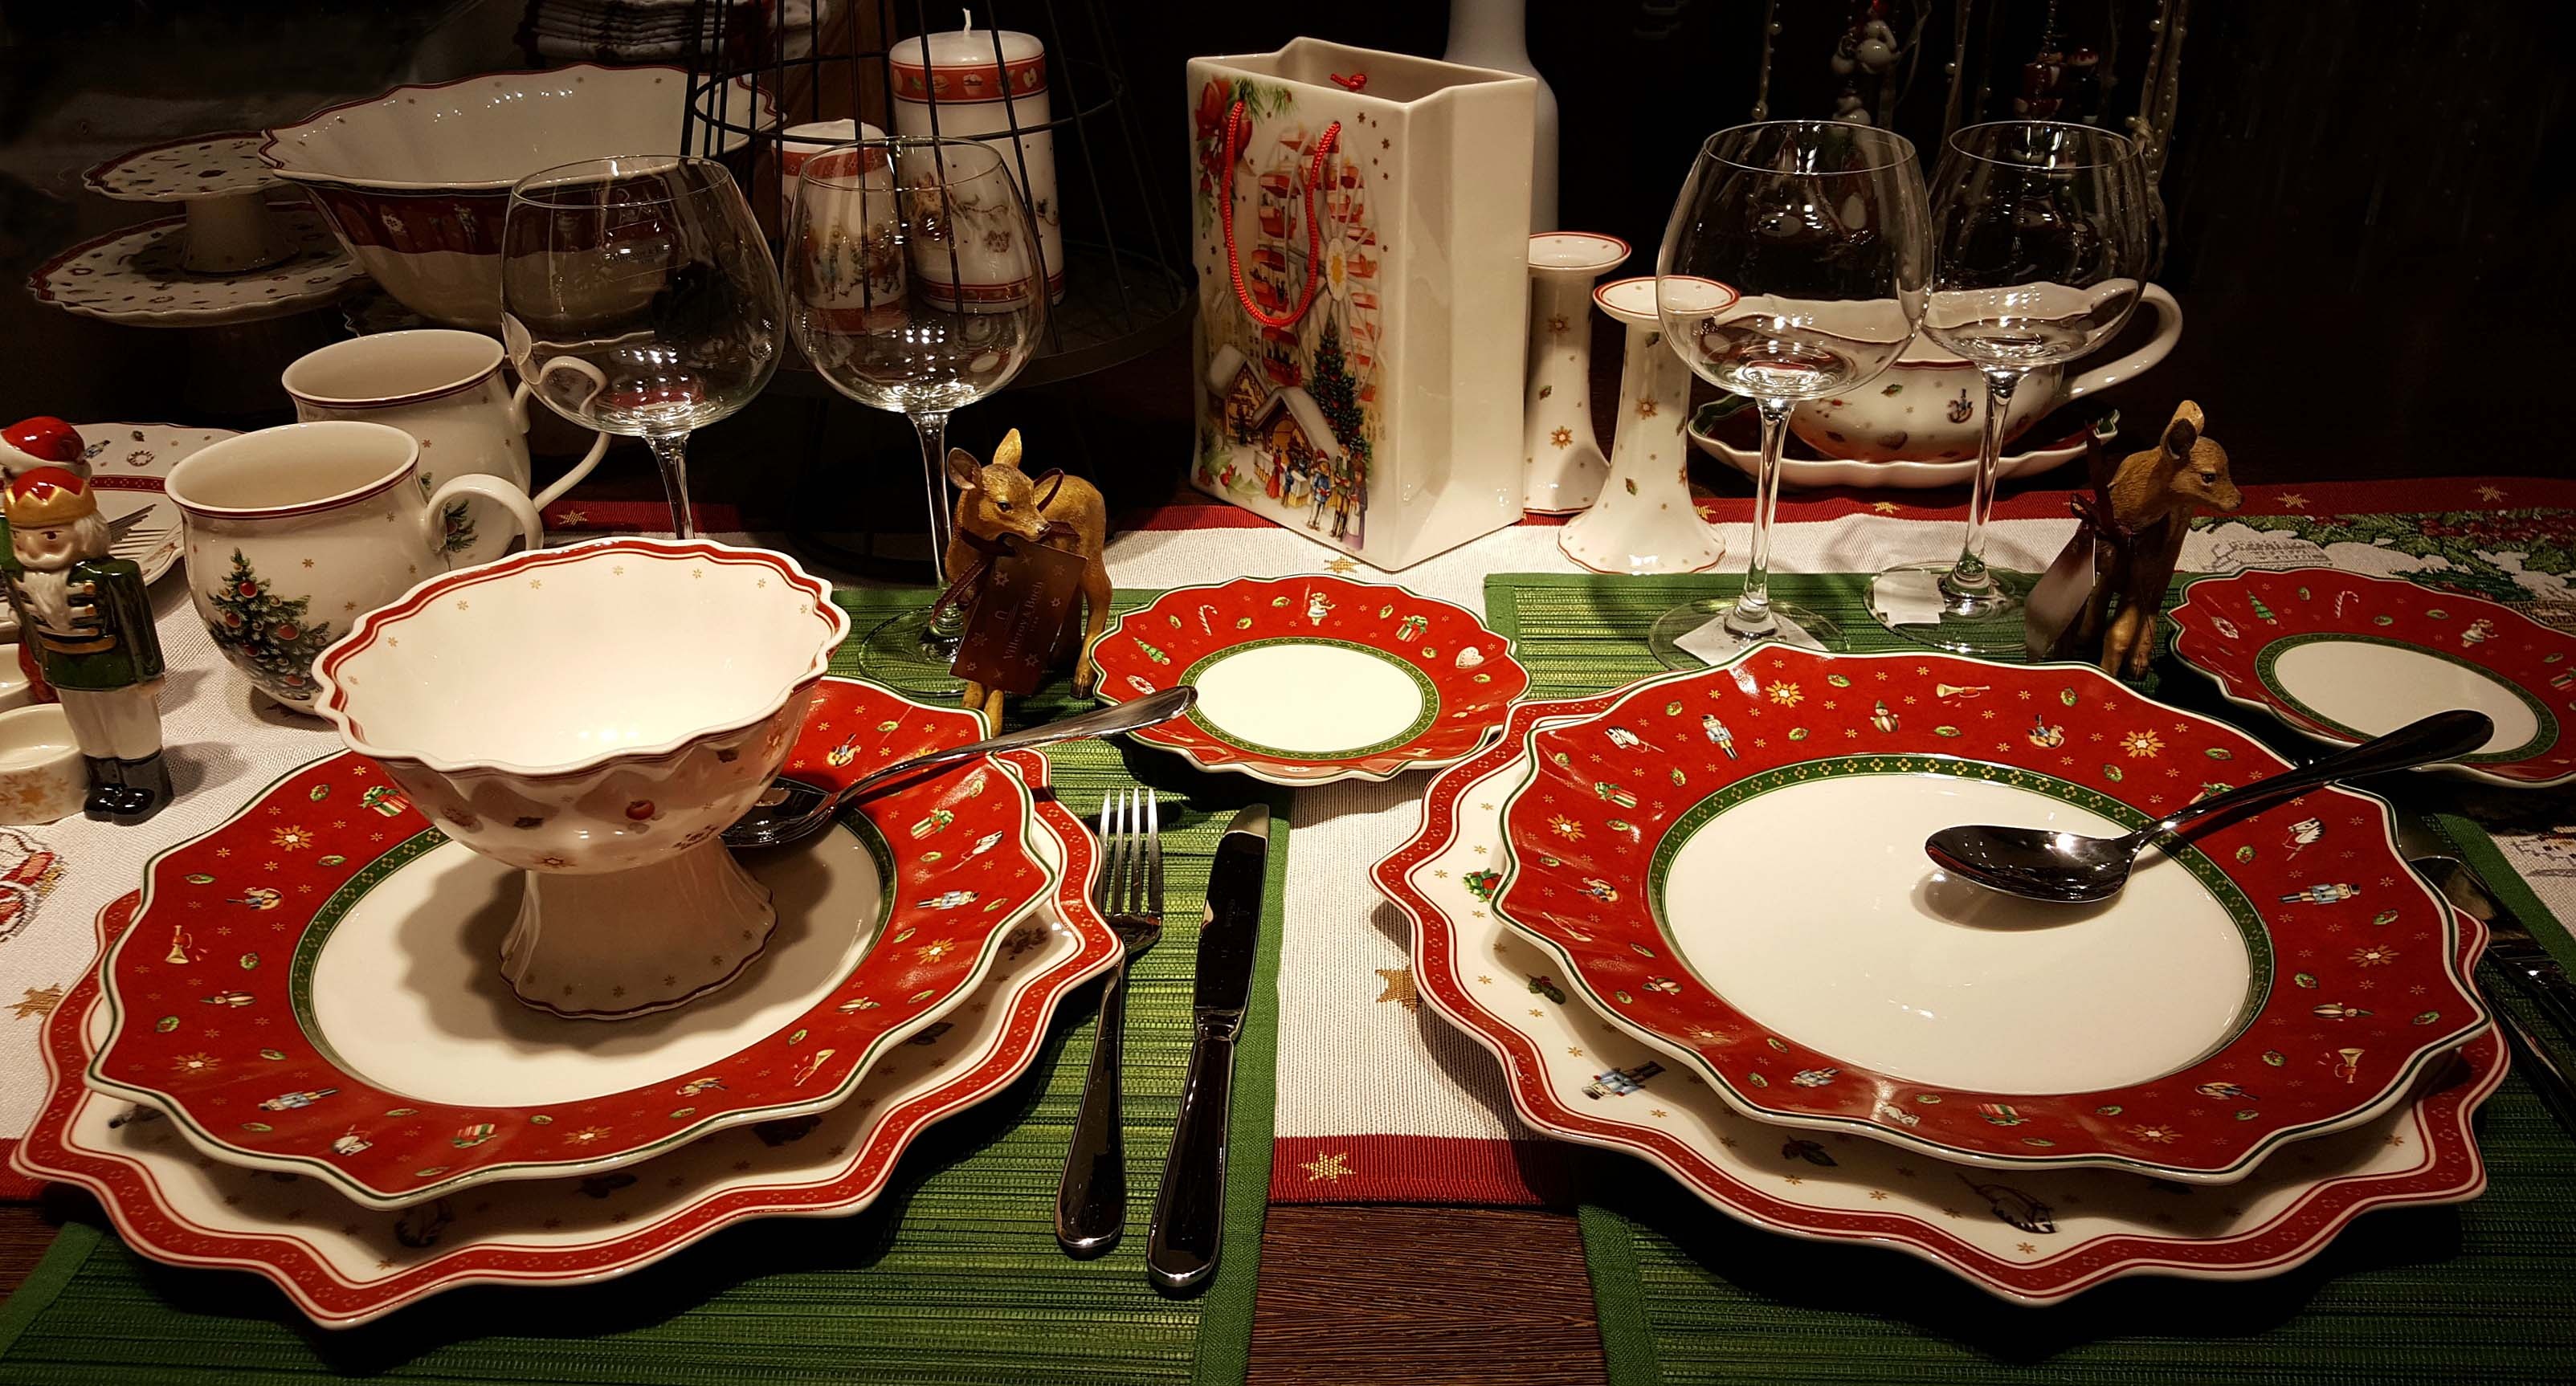
cutlery, meal, red, christmas, dinner, event, eve, plates, christmas table